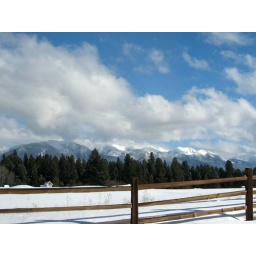
Liked the wooden fence in this one